2009–10 SS Lazio season

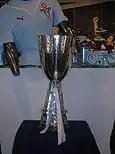
The Supercoppa Italiana trophy on display in a Lazio Style 1900.

As the 2008–09 Coppa Italia winners, Lazio kicked off the 2009–10 season with the traditional annual curtain-raiser, the 2009 Supercoppa Italiana. The match was played against 2008–09 Serie A winners Internazionale on 8 August at the Beijing National Stadium, exactly one year after the 2008 Summer Olympics opening ceremony.